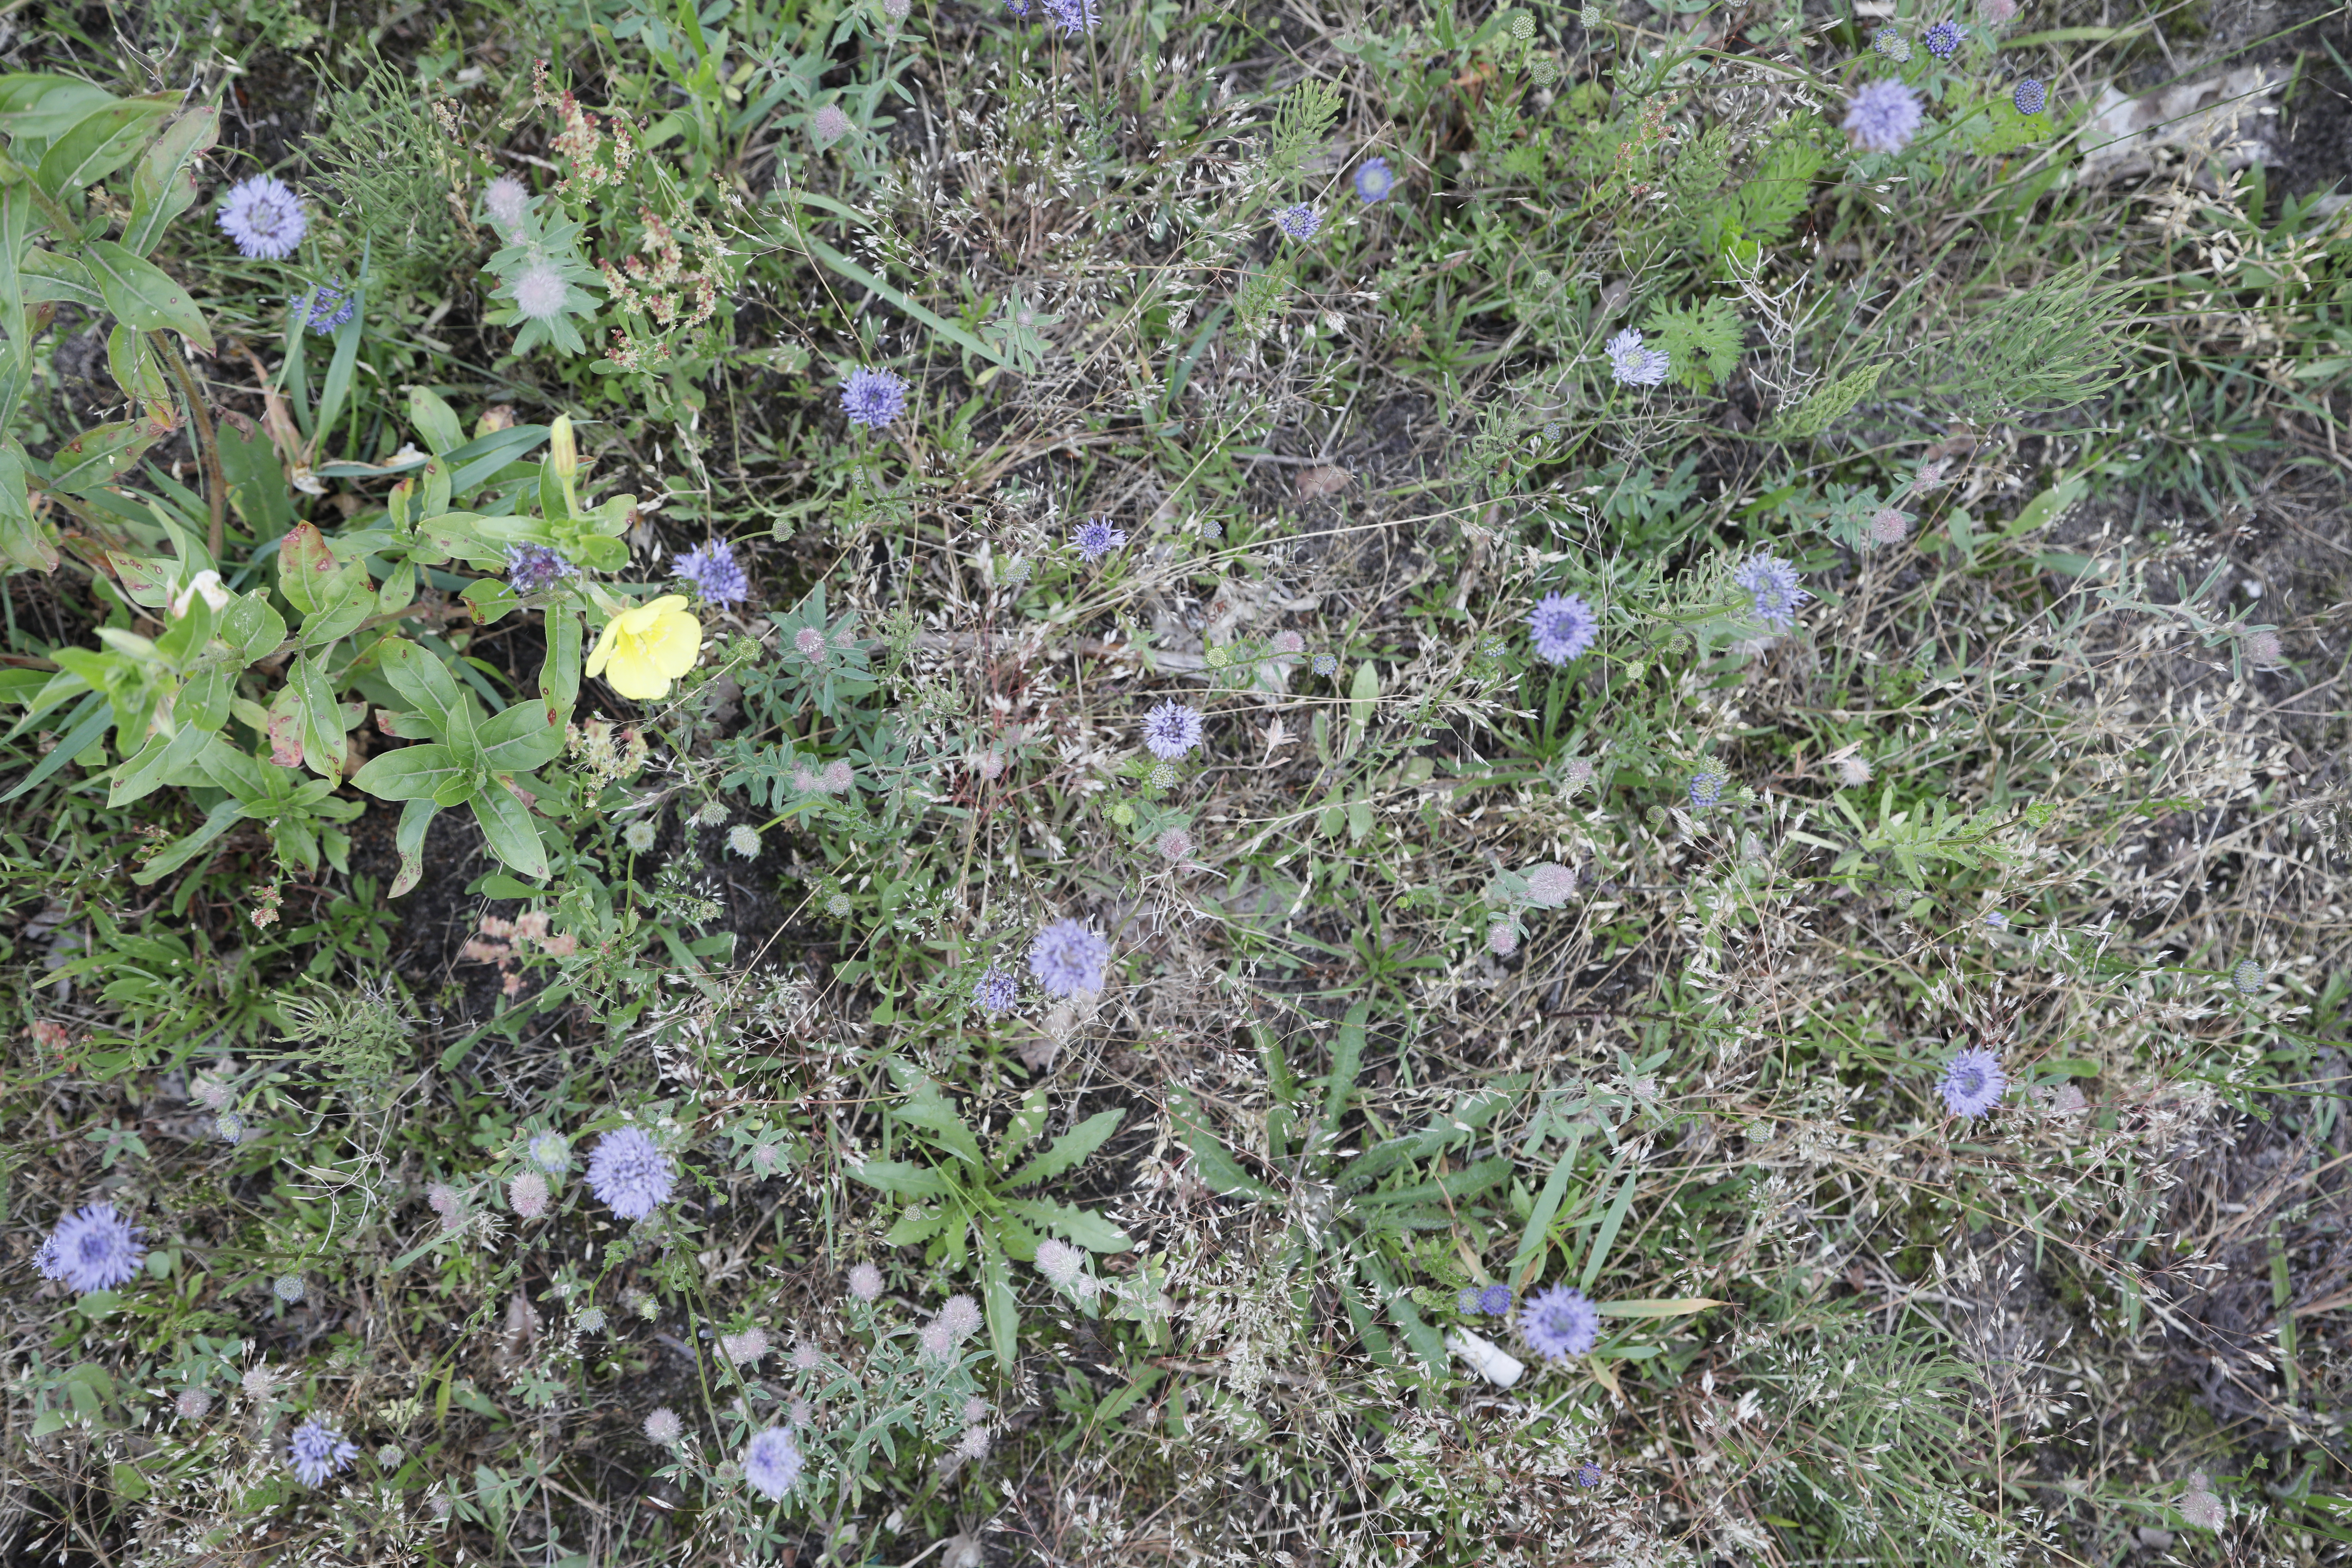
Plant species: Oenothera glazioviana, Jasione montana